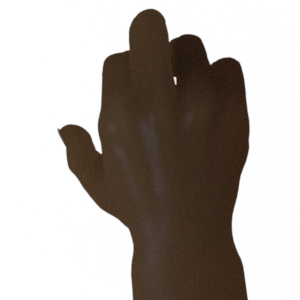
Label: rock